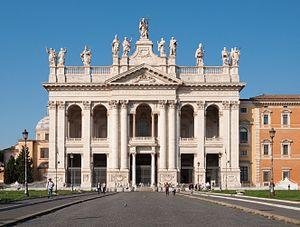
L'archibasilique Saint-Jean-de-Latran est l'une des quatre basiliques majeures de Rome, édifiée sur le mont Latran. Son titre exact est basilique du Très-Saint-Sauveur et des saints Jean-Baptiste et Jean l'Evangéliste.
Cet article recense les basiliques de Rome, Italie.